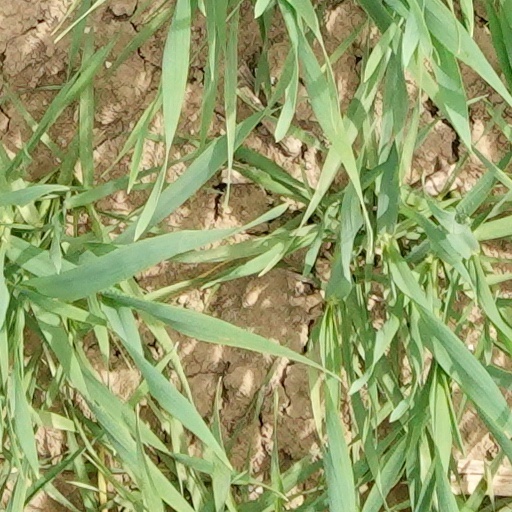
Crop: wheat